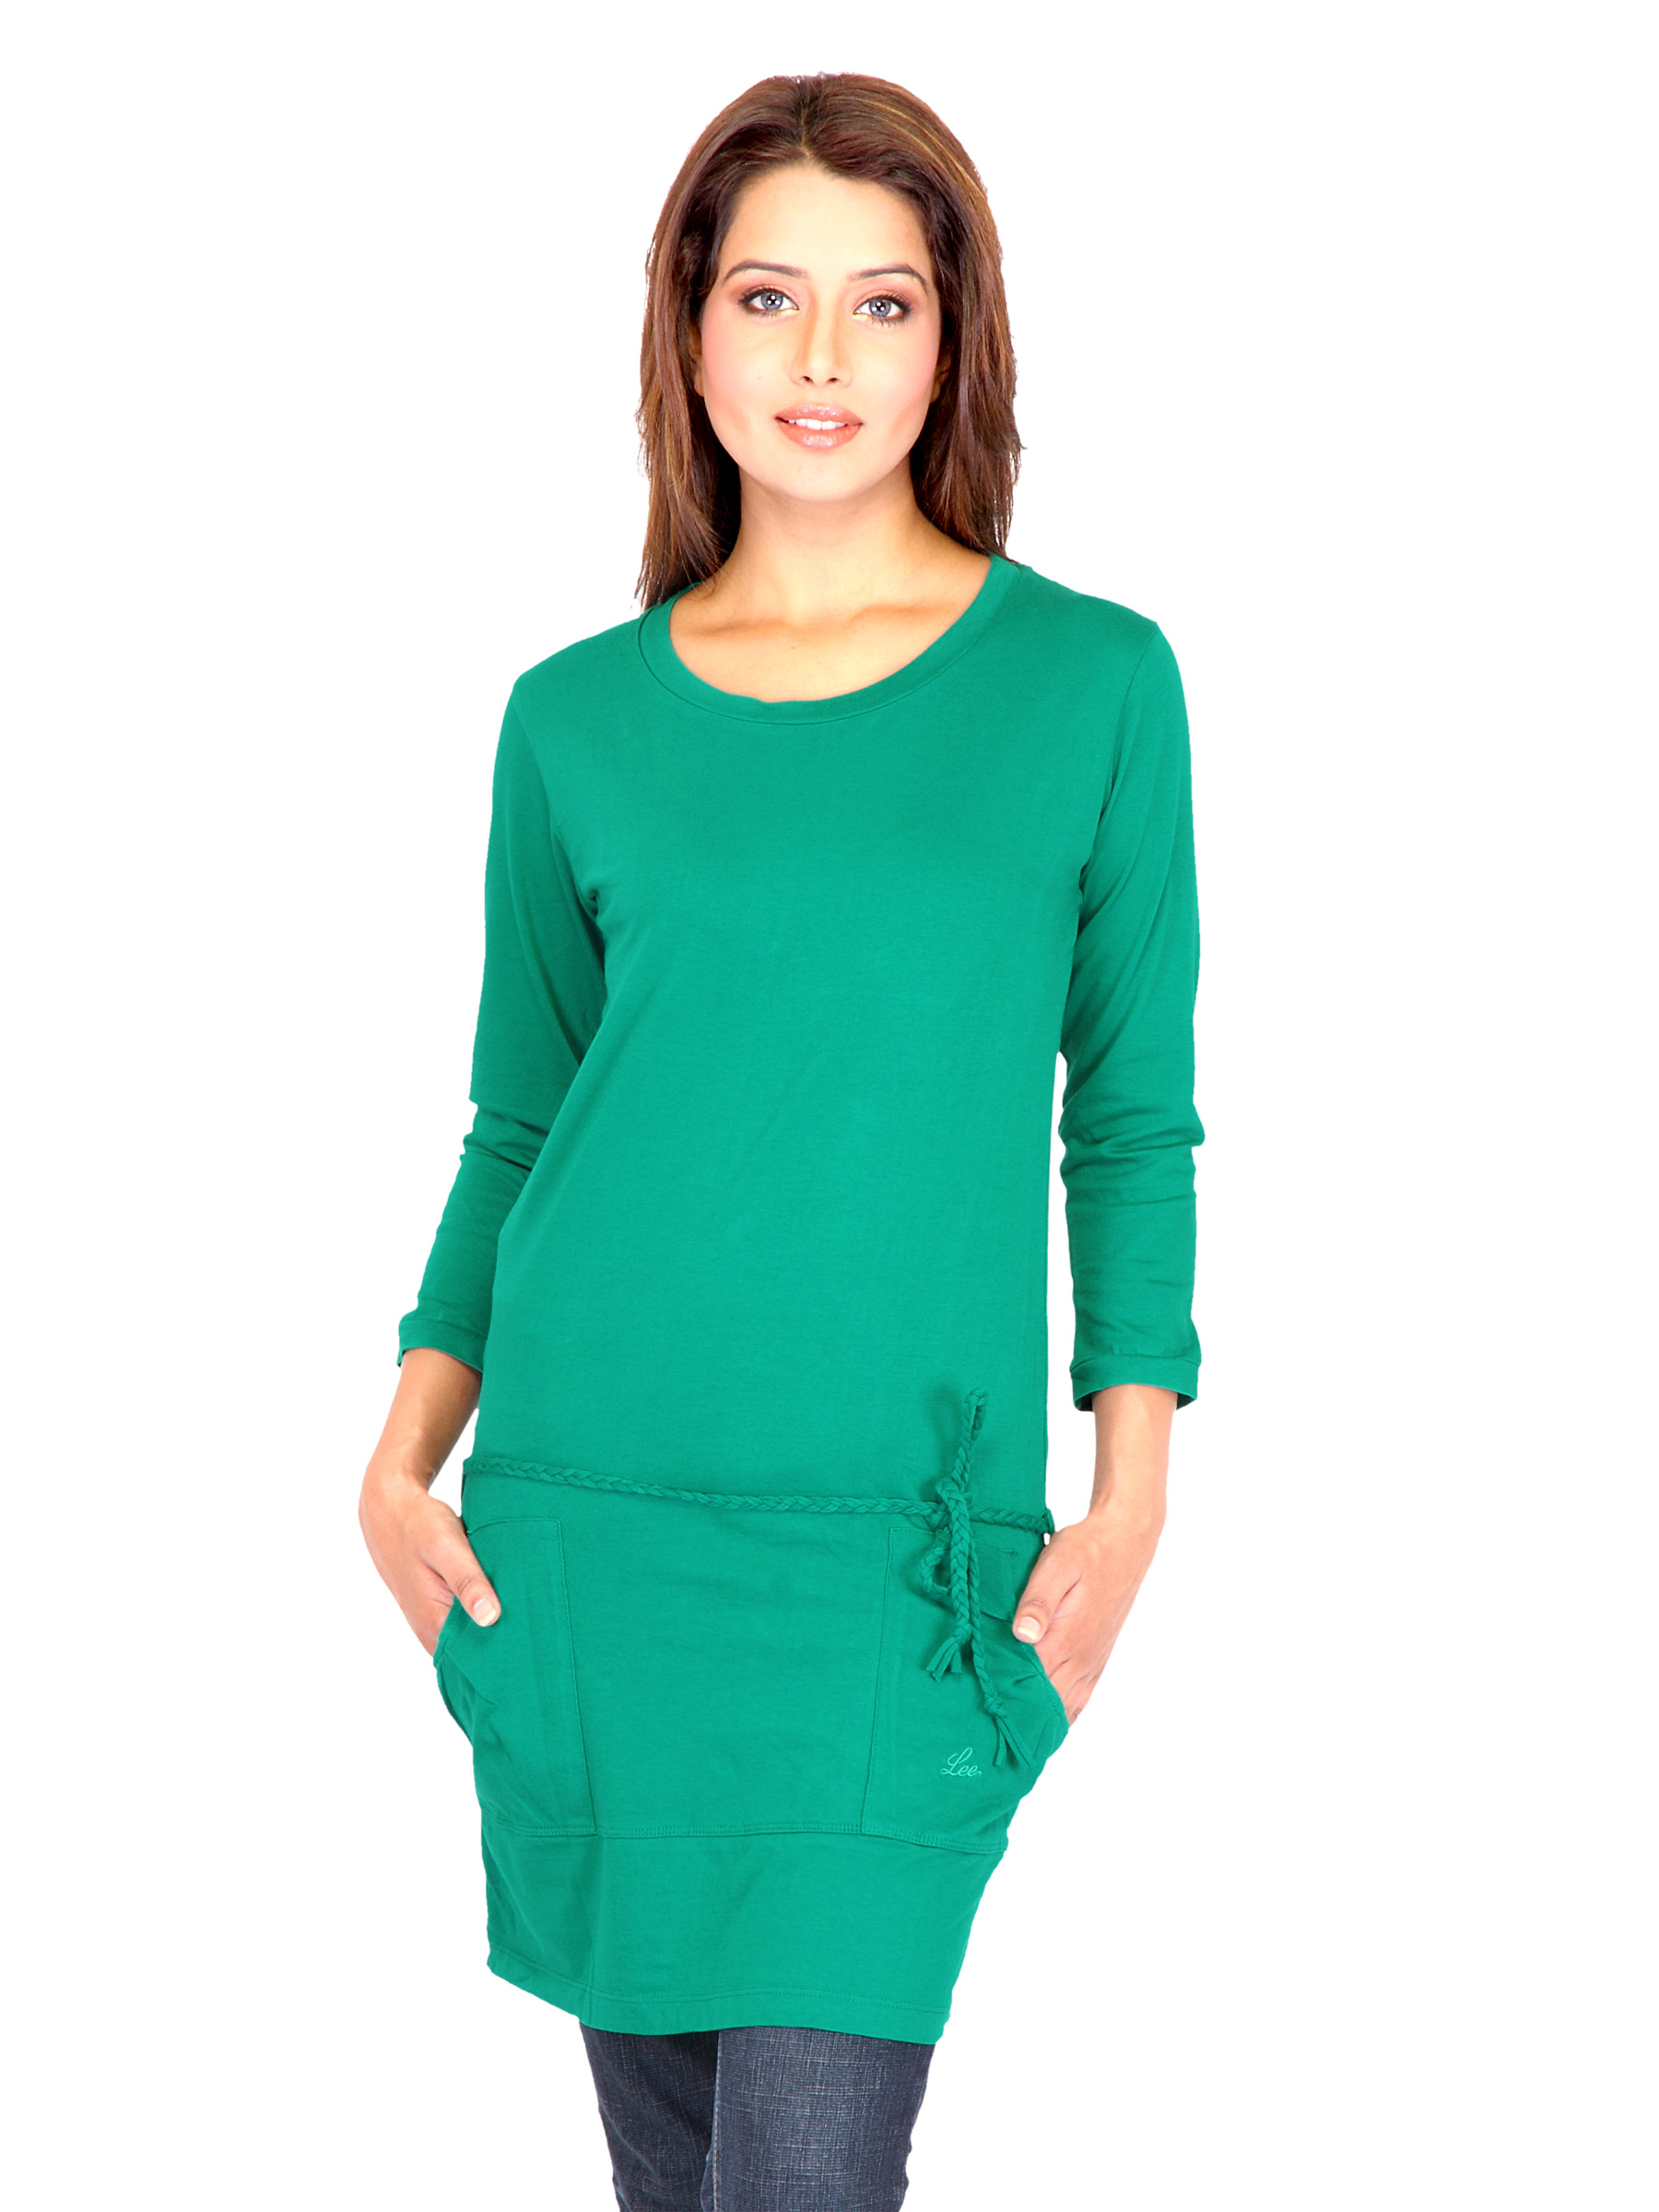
Lee Women Solid Green Tshirts
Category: Apparel / Topwear / Tops
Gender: Women
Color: Green
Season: Summer 2011
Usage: Casual